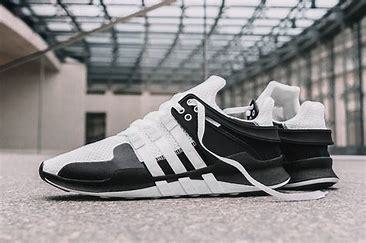
Brand: Adidas
Model: EQT Support Adv